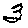
Label: 3